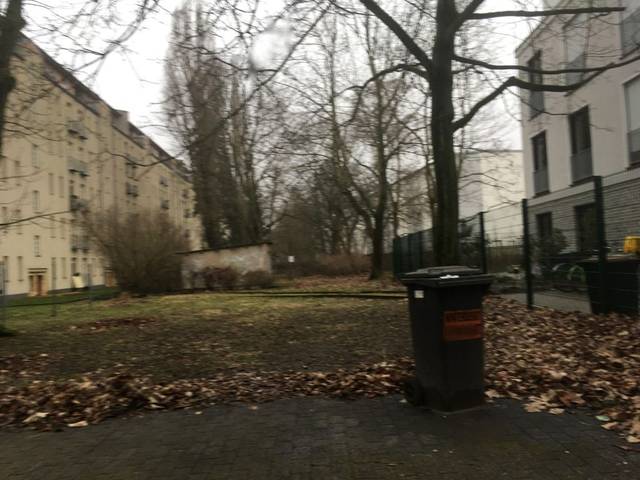
Region: Germany
Coordinates: 52.503, 13.498